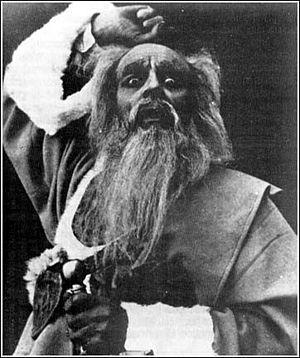
Le Roi Lear est une tragédie en cinq actes en vers et en prose, qu'on suppose avoir été écrite entre 1603 et 1606 par William Shakespeare et jouée le 26 décembre 1606 au Palais de Whitehall de Londres en présence du roi Jacques Iᵉʳ d'Angleterre.
Dobrica Milutinović, en serbe cyrillique Добрица Милутиновић, était un acteur serbe. De 1899 jusqu'à sa mort, il a fait partie de la troupe du théâtre national de Belgrade.